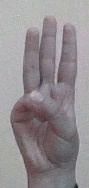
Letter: thaa